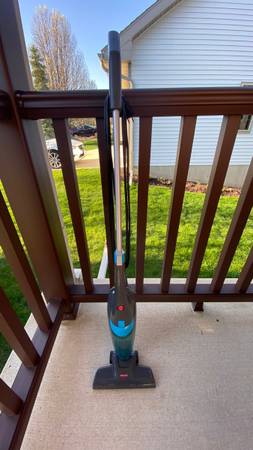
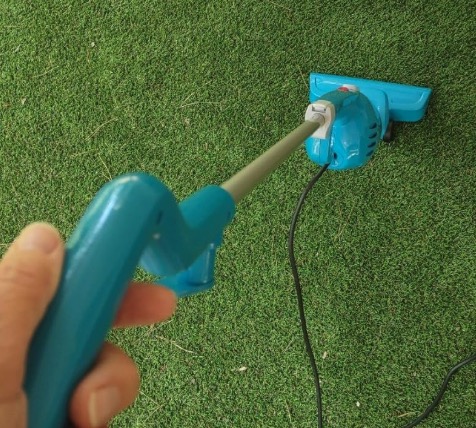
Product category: items_vacuum
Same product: no